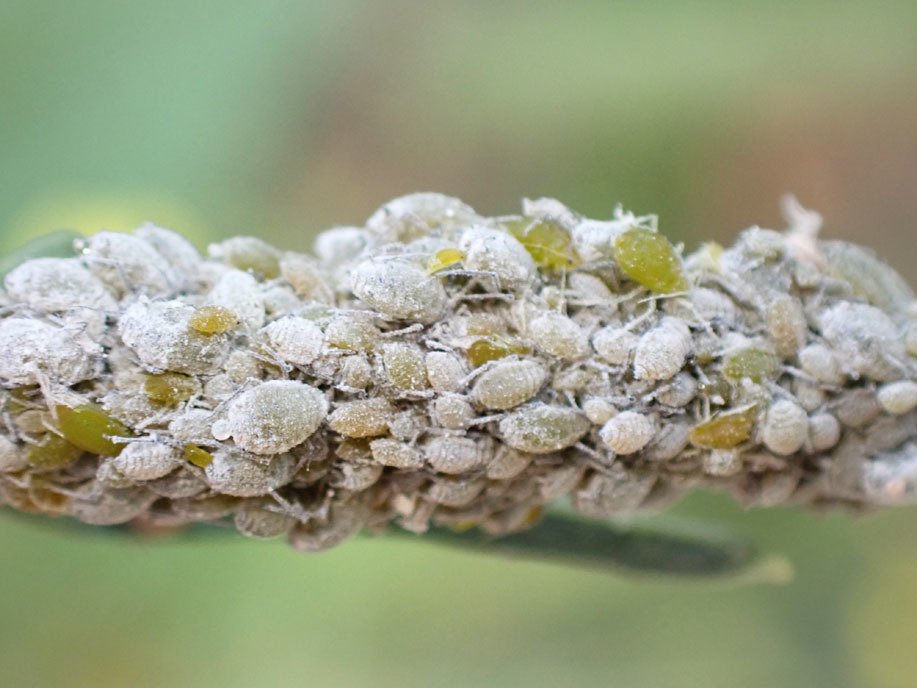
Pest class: cabbage_aphid